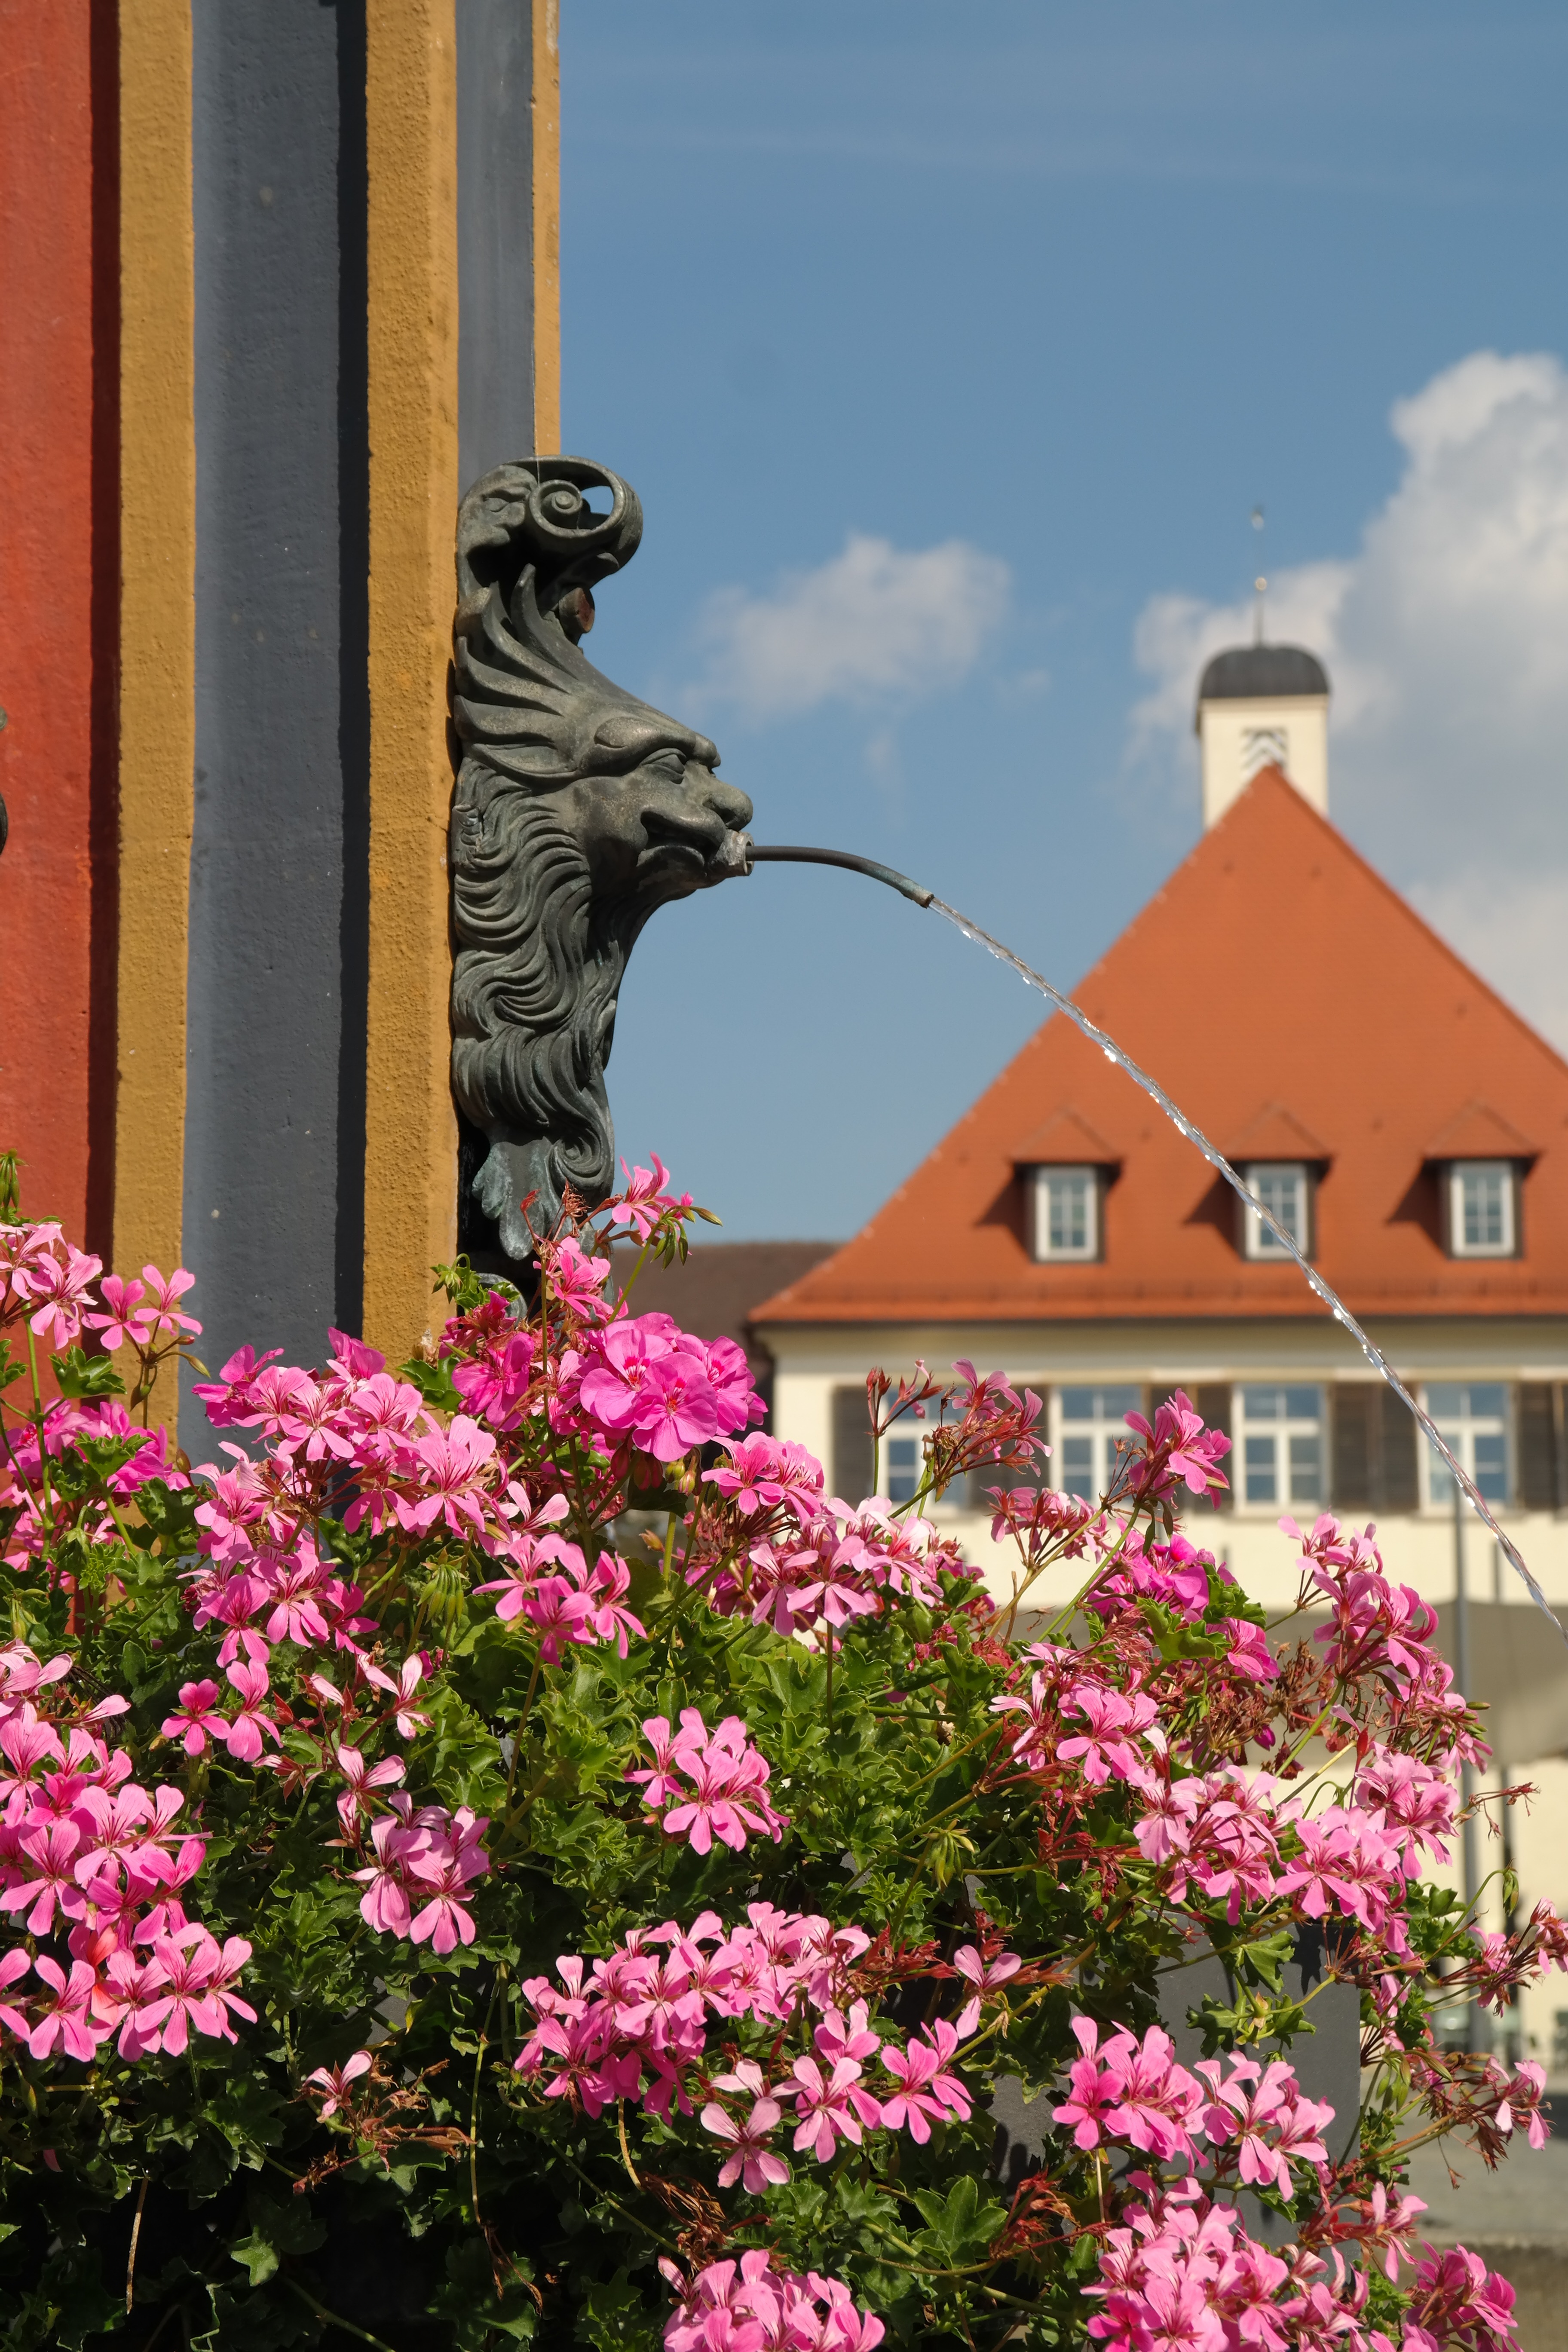
tree, water, plant, flower, wet, flow, garden, pink, flowers, gargoyle, geranium, figure, shrub, fountain, water feature, ornamental plants, pelargonium, ulm, flowering plant, geraniaceae, fountain city, water jet, pelargoniums, geranium greenhouse, woody plant, land plant, pelargonium peltatum hybrid